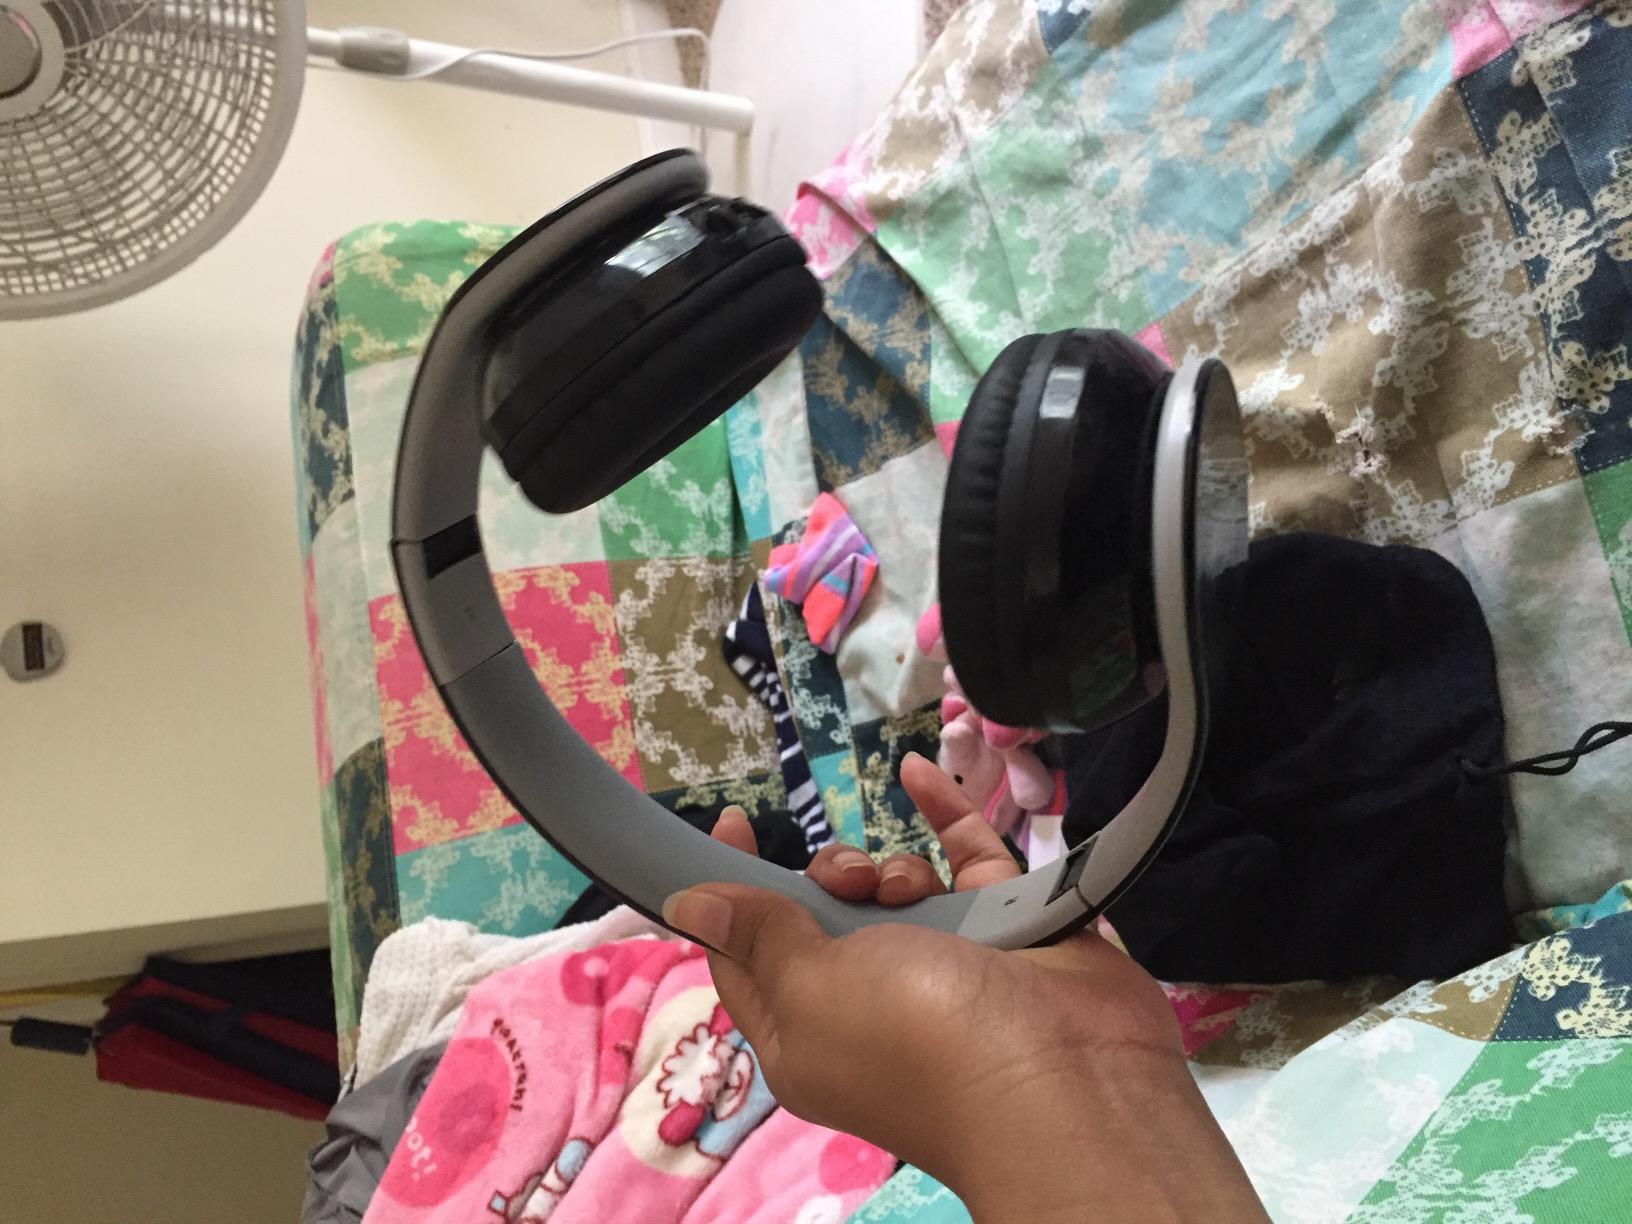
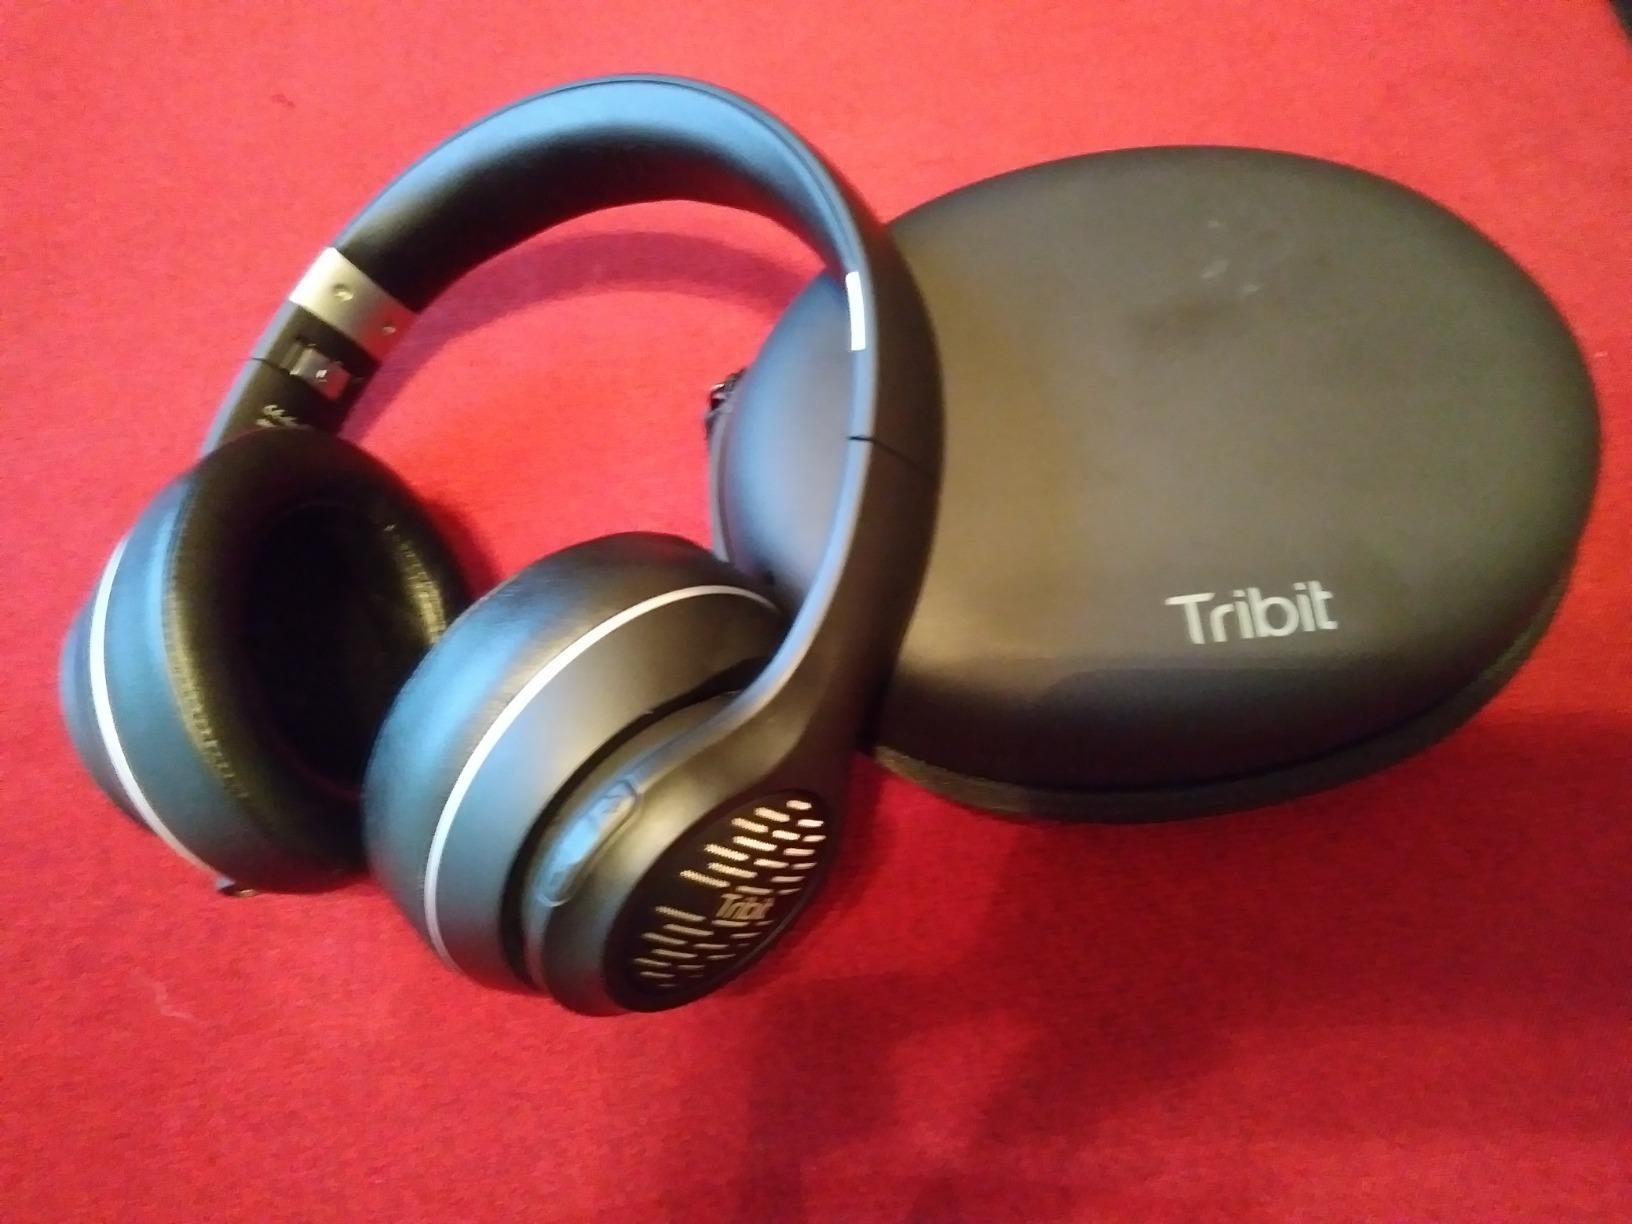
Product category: headphones
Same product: no